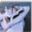
Label: ship